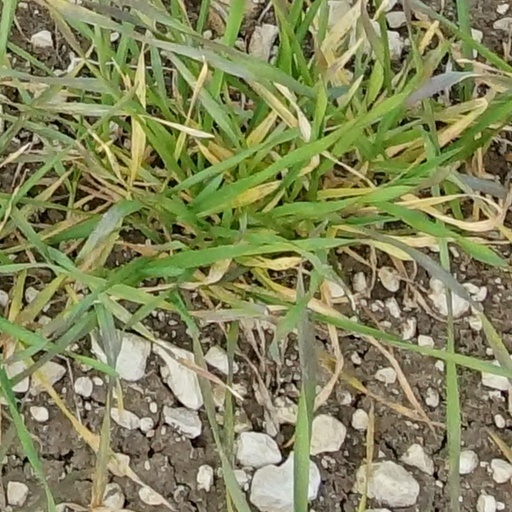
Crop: wheat